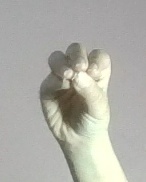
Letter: ha